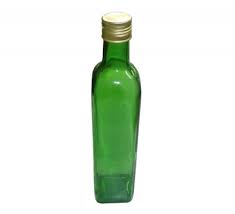
Waste category: glass